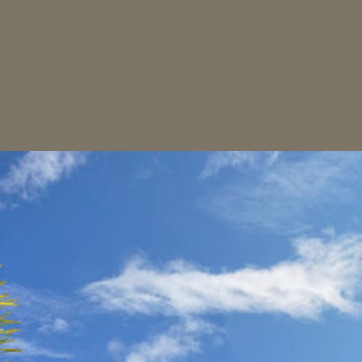
Material: sky